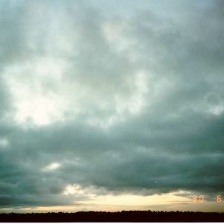
Cloud type: Stratus